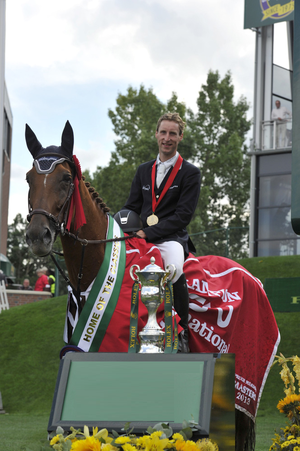
Pieter Devos est un cavalier belge de saut d'obstacles. Son frère Wouter Devos est également cavalier professionnel.